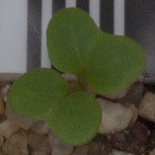
Label: charlock